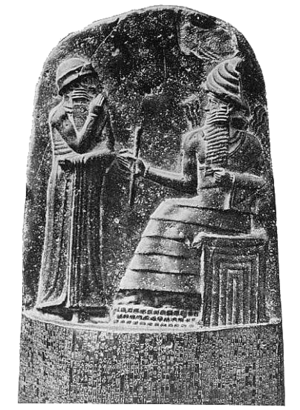
Hammurabis lov / Eksempler på artikler
Hammurabi og solguden Shamash øverst på stelen.
Hammurabis lov er en af de tidligste kendte samlinger af love, og stammer fra Hammurabis regeringstid som konge af Babylon 1792 – 1749 f.Kr. En tid blev den regnet som verdens ældst kendte lovværk; men i dag ved man, at Ur-Nammurs lov er omkring 300 år ældre. Denne blev indført af Ur-Nammu, konge af Ur, Sumer og Akkad.